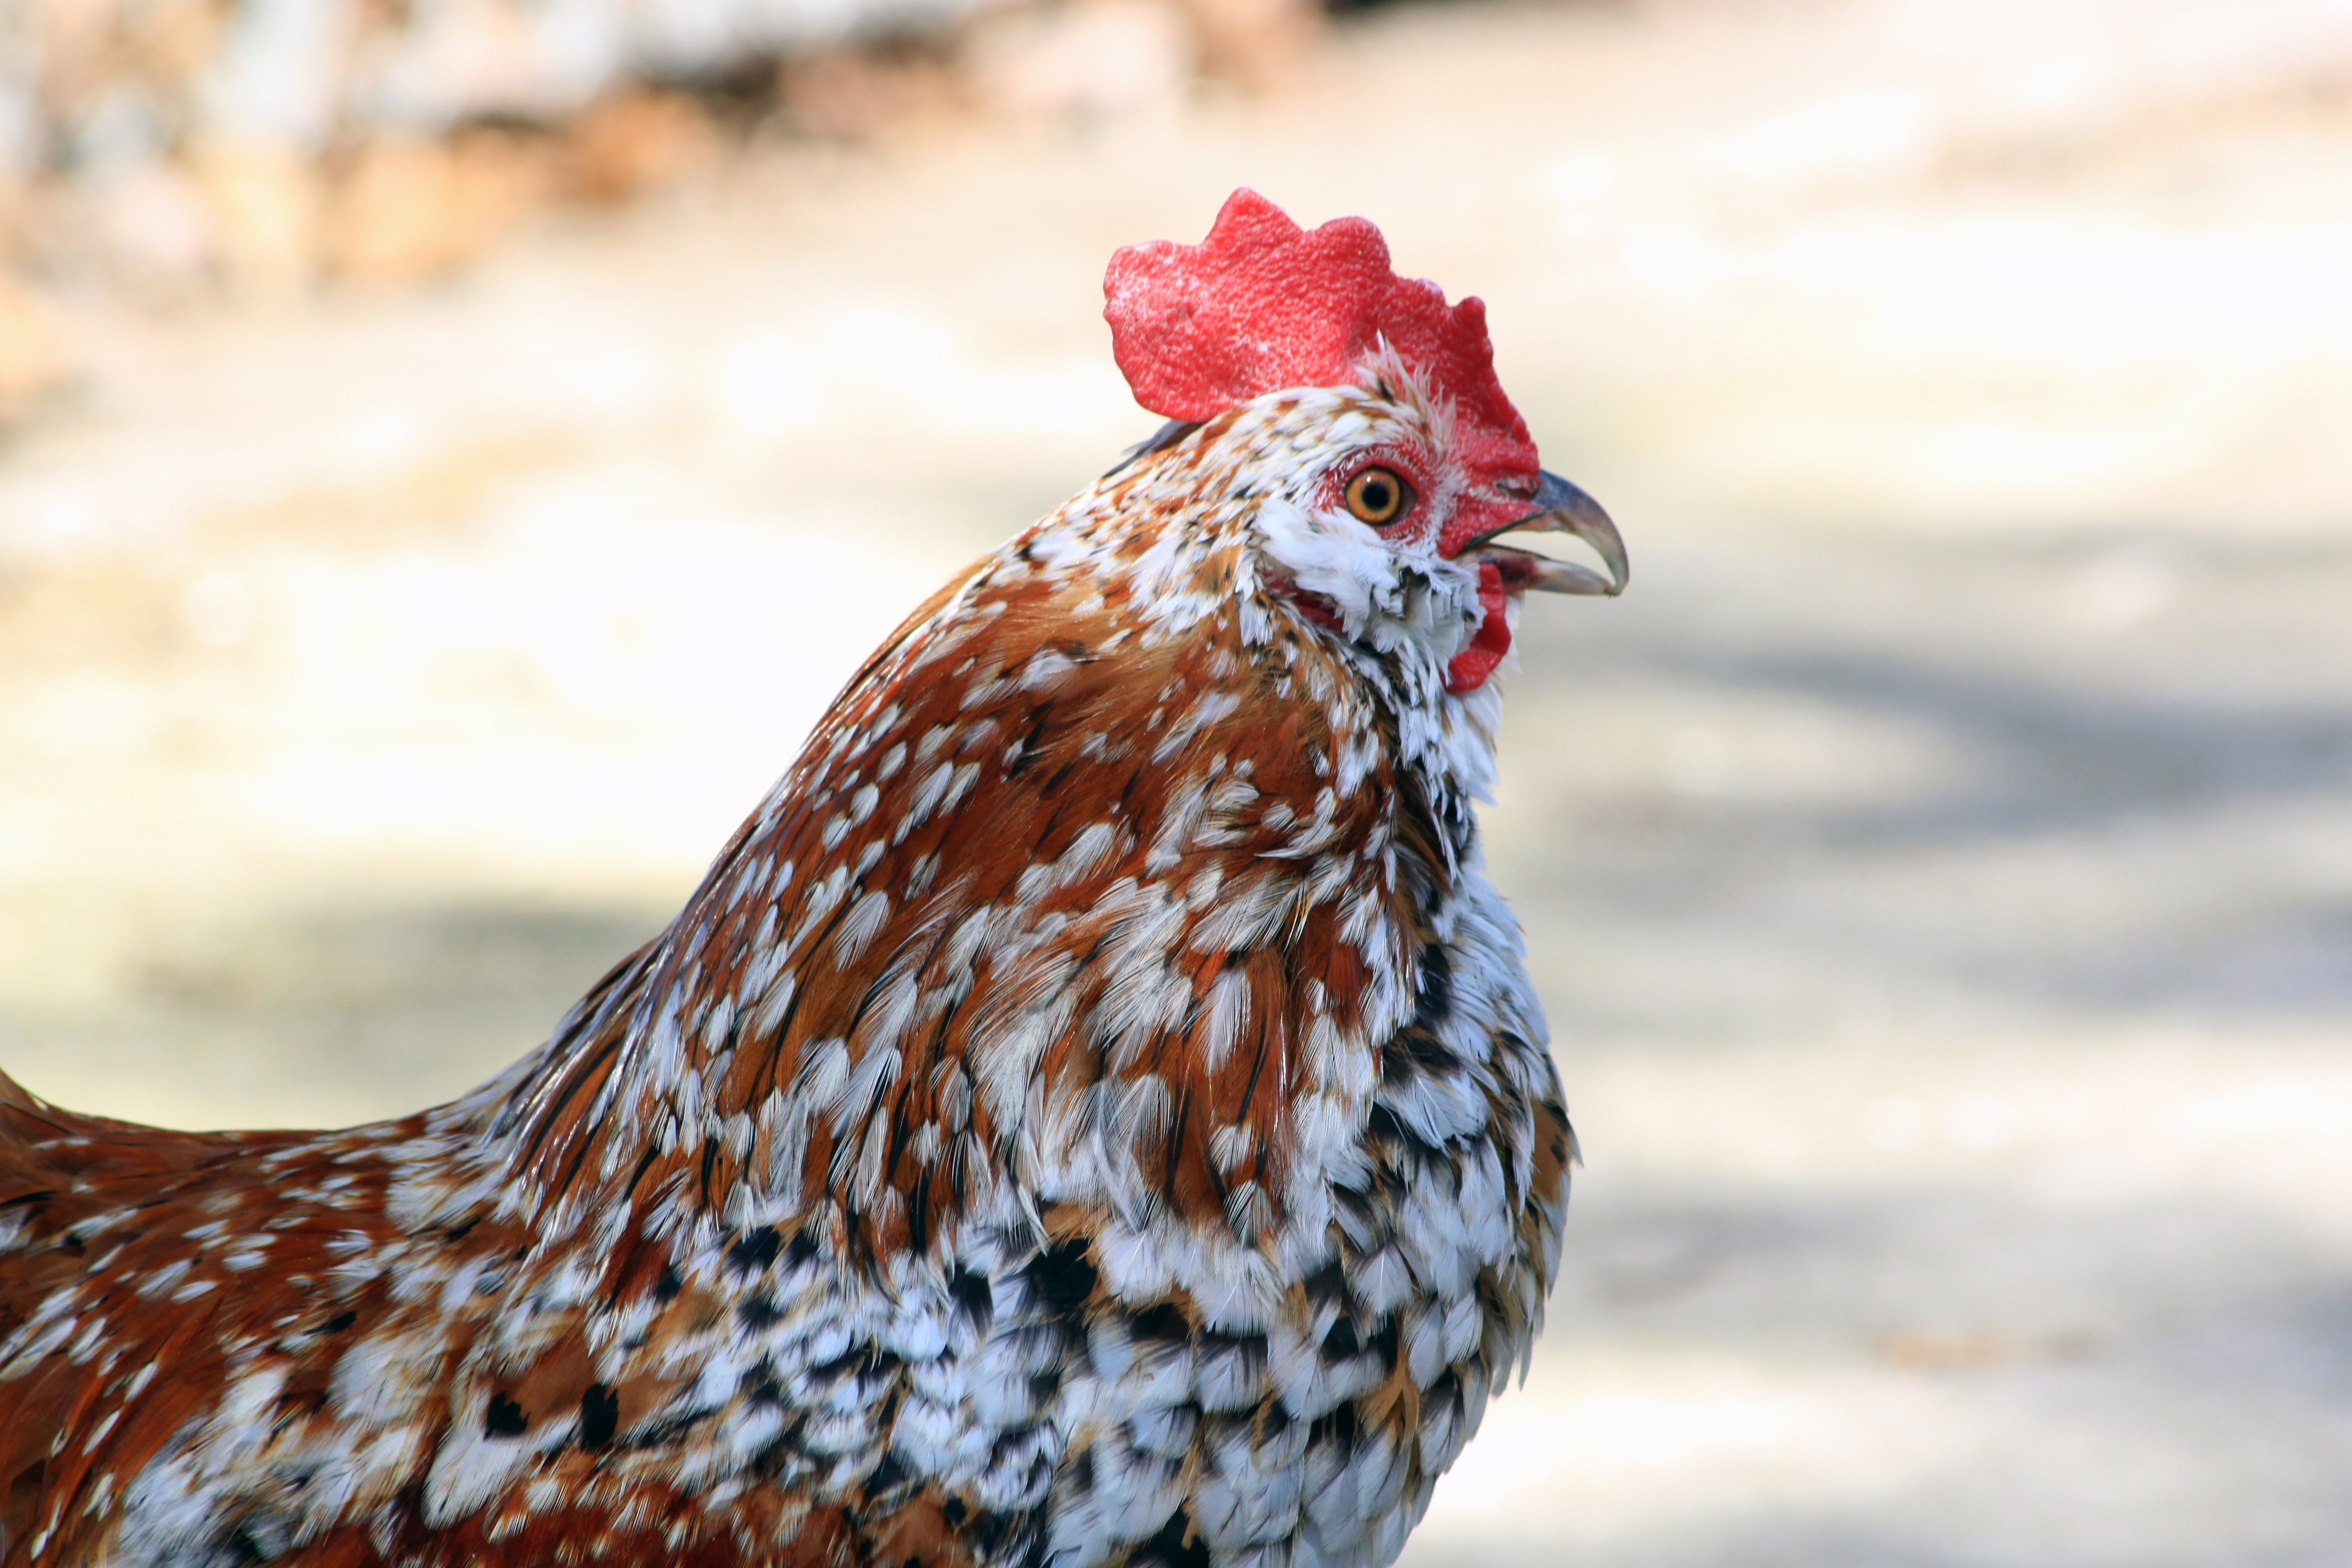
bird, fence, sunshine, white, farm, animal, profile, male, pet, rural, orange, young, beak, livestock, small, black, feather, chicken, fowl, cockerel, rooster, poultry, close up, outside, feathers, galliformes, spots, phasianidae, bantam, feather foot